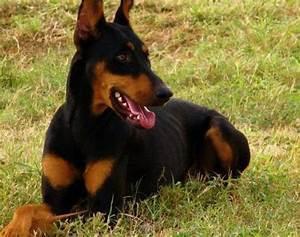
dog